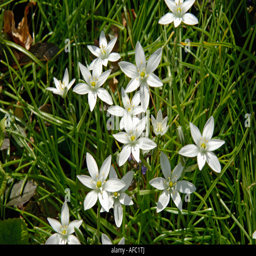
close up of a group of white star shaped flowers